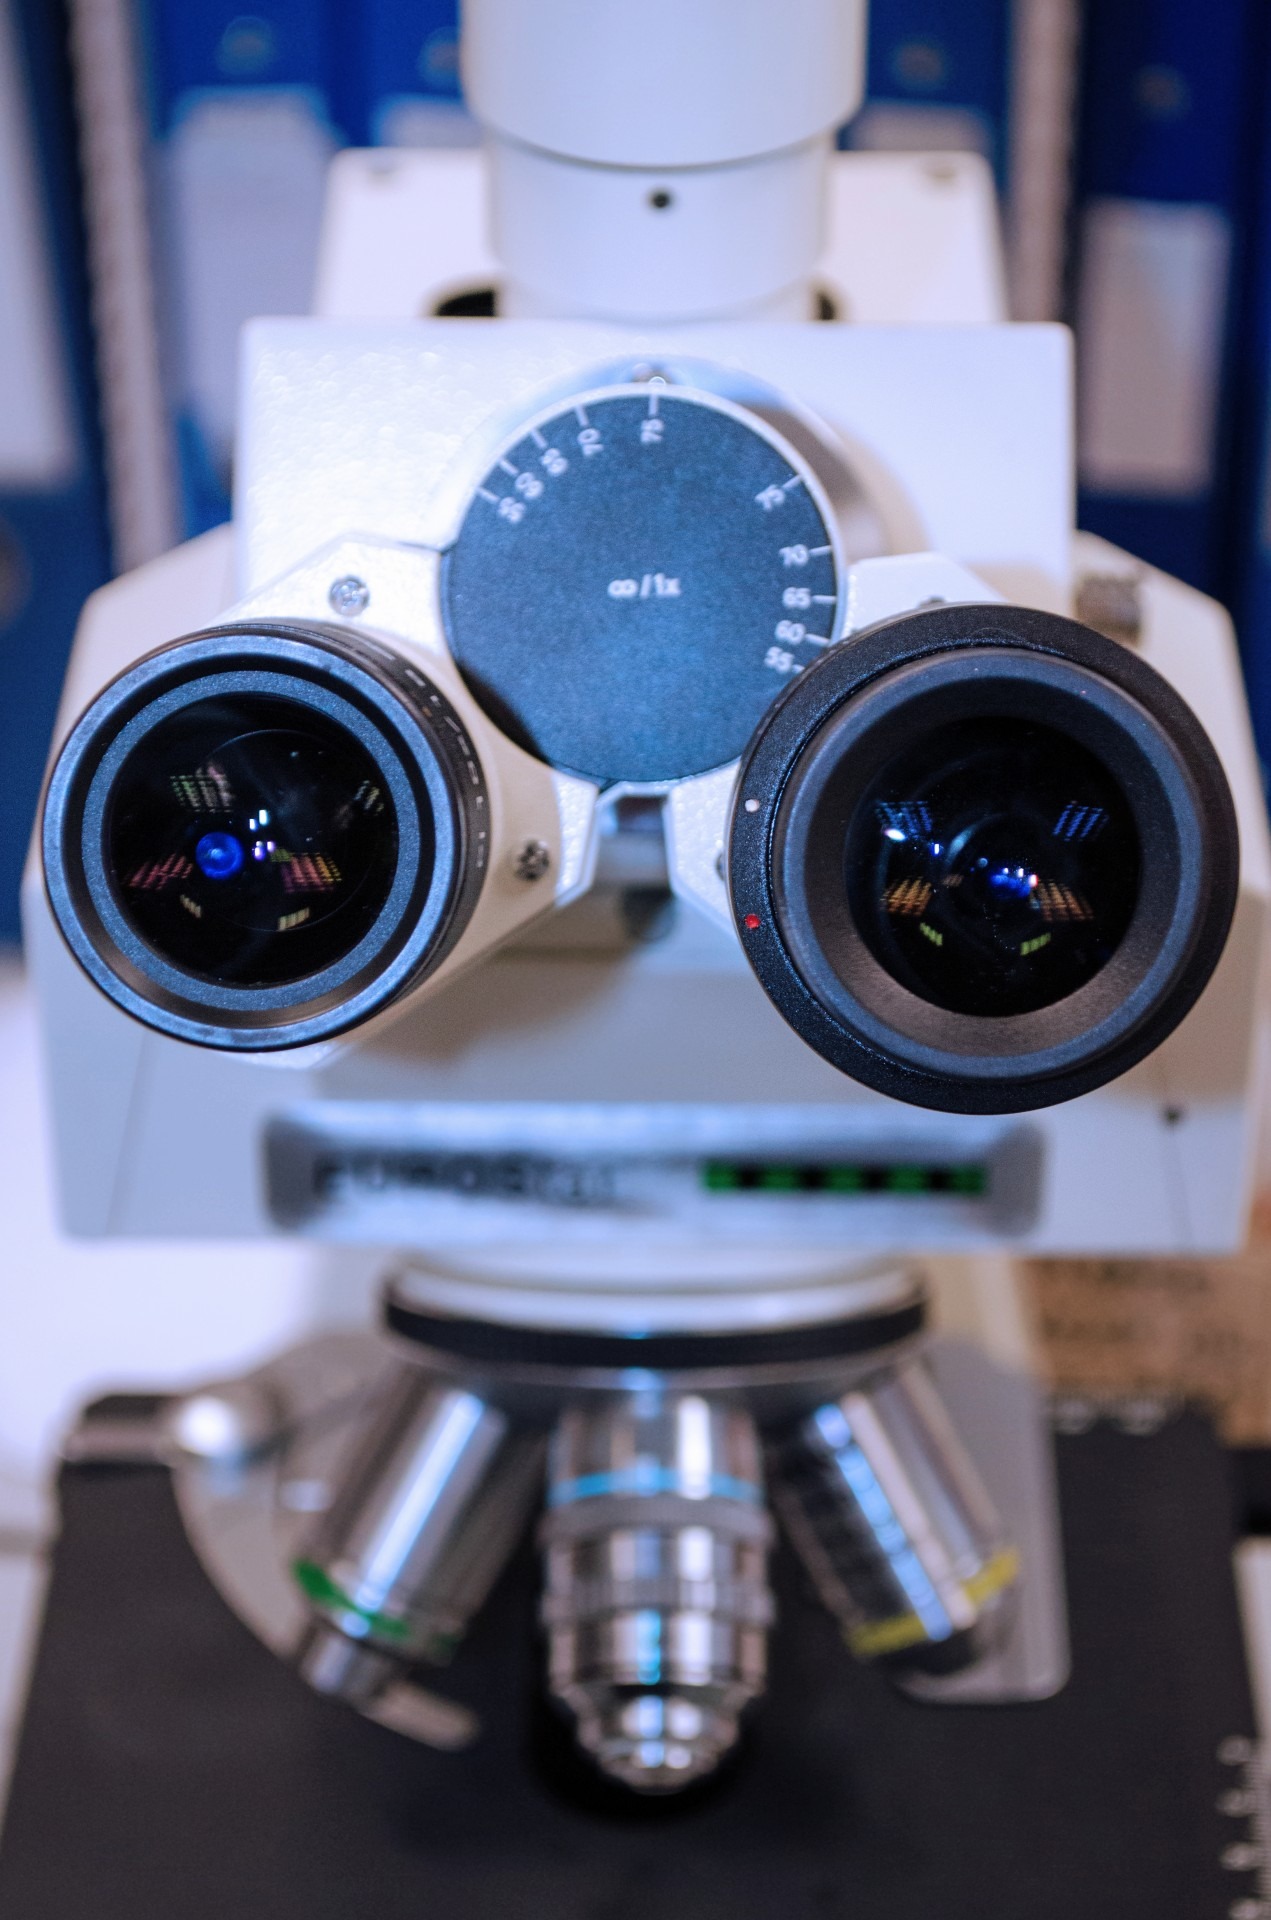
white, camera, photography, wheel, tool, equipment, biology, blue, professional, object, research, stereo, reflex camera, science, digital camera, laboratory, expensive, microscopy, chemistry, scientific, microscope, biotechnology, digital slr, single lens reflex camera, cameras optics, mirrorless interchangeable lens camera, optical instrument